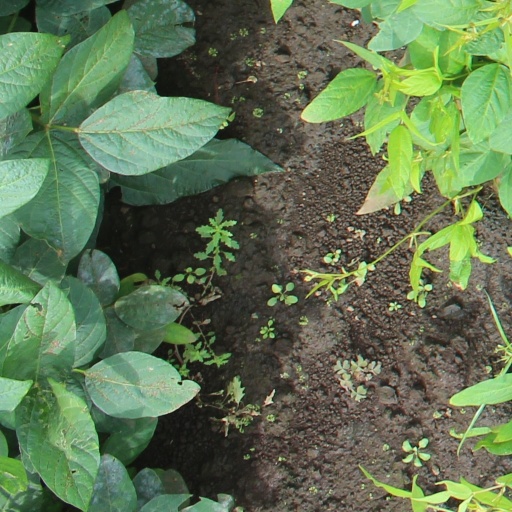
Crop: soybean